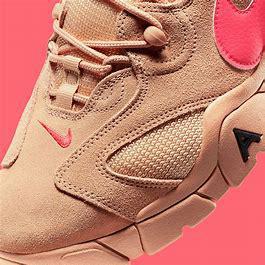
Brand: Nike
Model: Air Barrage